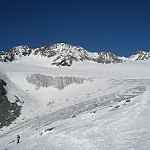
Label: glacier